Raymond H. Burke

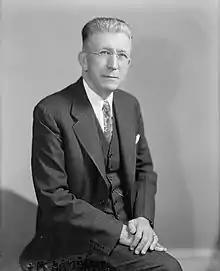

Raymond Hugh Burke (November 4, 1881 – August 18, 1954) was a teacher, businessman and member of the United States House of Representatives from Ohio's third district.